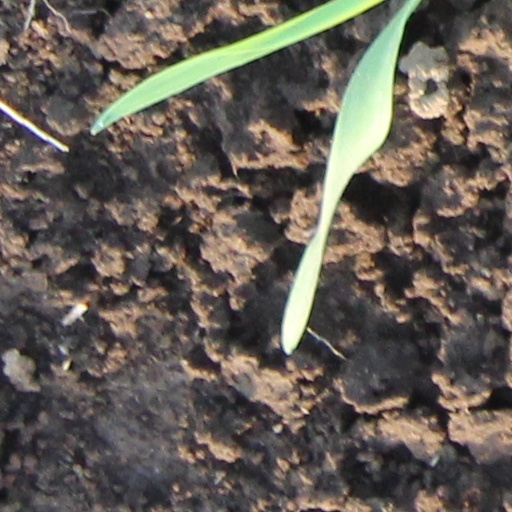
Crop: wheat